Ancient Egyptian royal ships

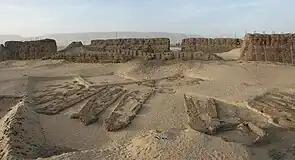
The pits the Abydos boats were buried in, with Khasekhemwy's funerary enclosure Shunet El Zebib visible behind

In 1991, in the desert near the temple of Khasekhemwy near Abydos, archaeologists uncovered the remains of fourteen ships dating back to the early first dynasty (2950–2775 BC), possibly associated with Hor-Aha. These ships are buried side by side and have wooden hulls, rough stone boulders which were used as anchors, and "sewn" wooden planks. Also found within their desert graves were remains of the woven straps that joined the planks, as well as reed bundles that were used to seal seams between planks.